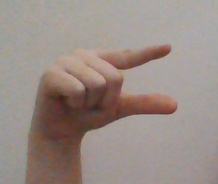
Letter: dal